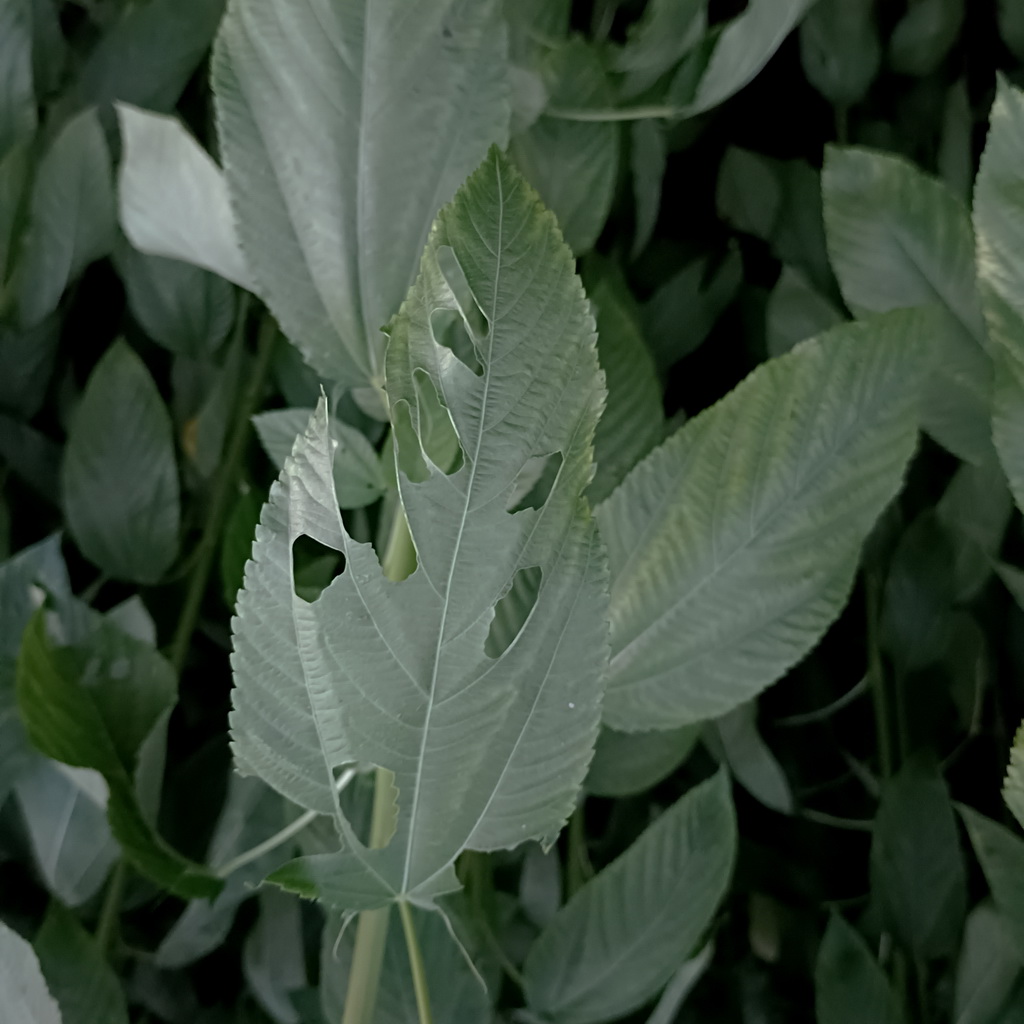
Label: Holed